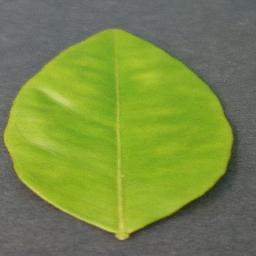
Label: Orange___Haunglongbing_(Citrus_greening)